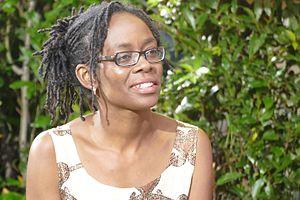
Le prix Ingeborg-Bachmann, depuis 2000 officiellement Journées de la littérature de langue allemande, octroyé chaque année depuis 1977 à Klagenfurt, en Autriche, est un des principaux prix littéraires décernés dans les pays de langue allemande.